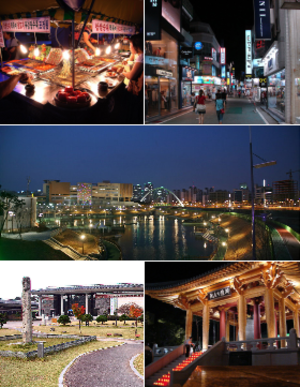
Gwangju
Gwangju er en af Sydkoreas største byer med 1,4 millioner indbyggere, beliggende i den sydvestlige del af landet. Gwangju massakren skete i byen i maj 1980, da militærstyrker skød på fredelige demonstrationer. Byens første undergrundsbane blev bygget i 2002 ved VM i fodbold 2002.